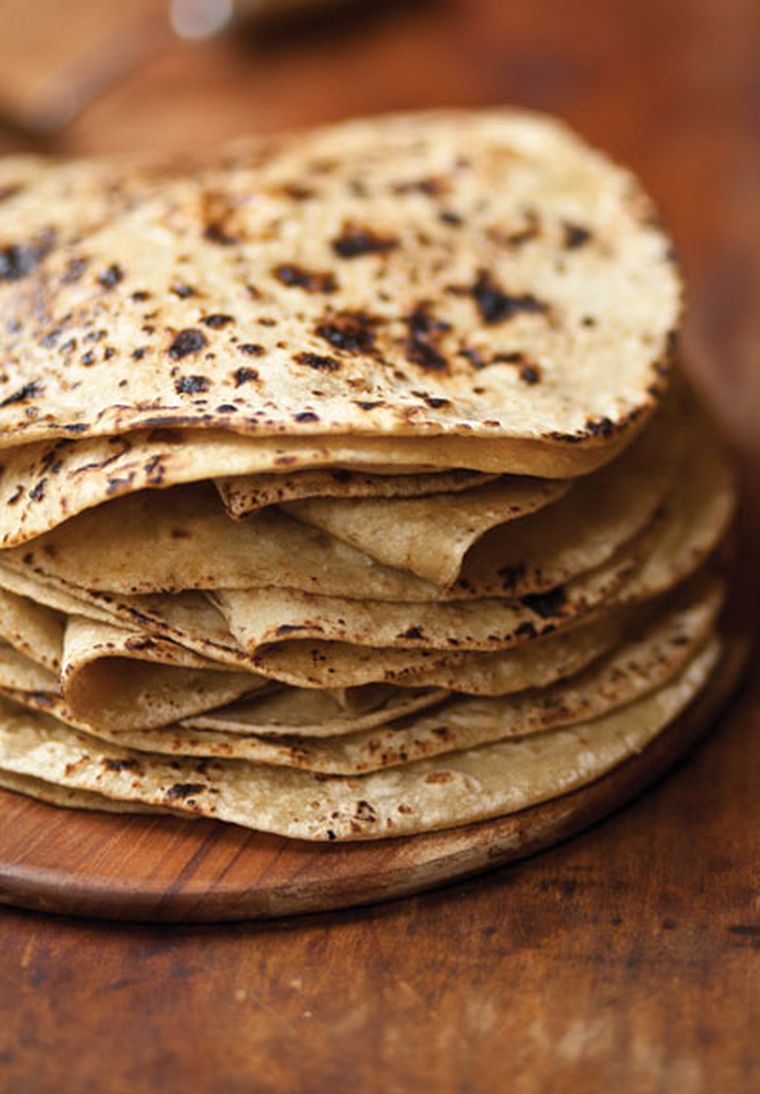
Dish: chapati